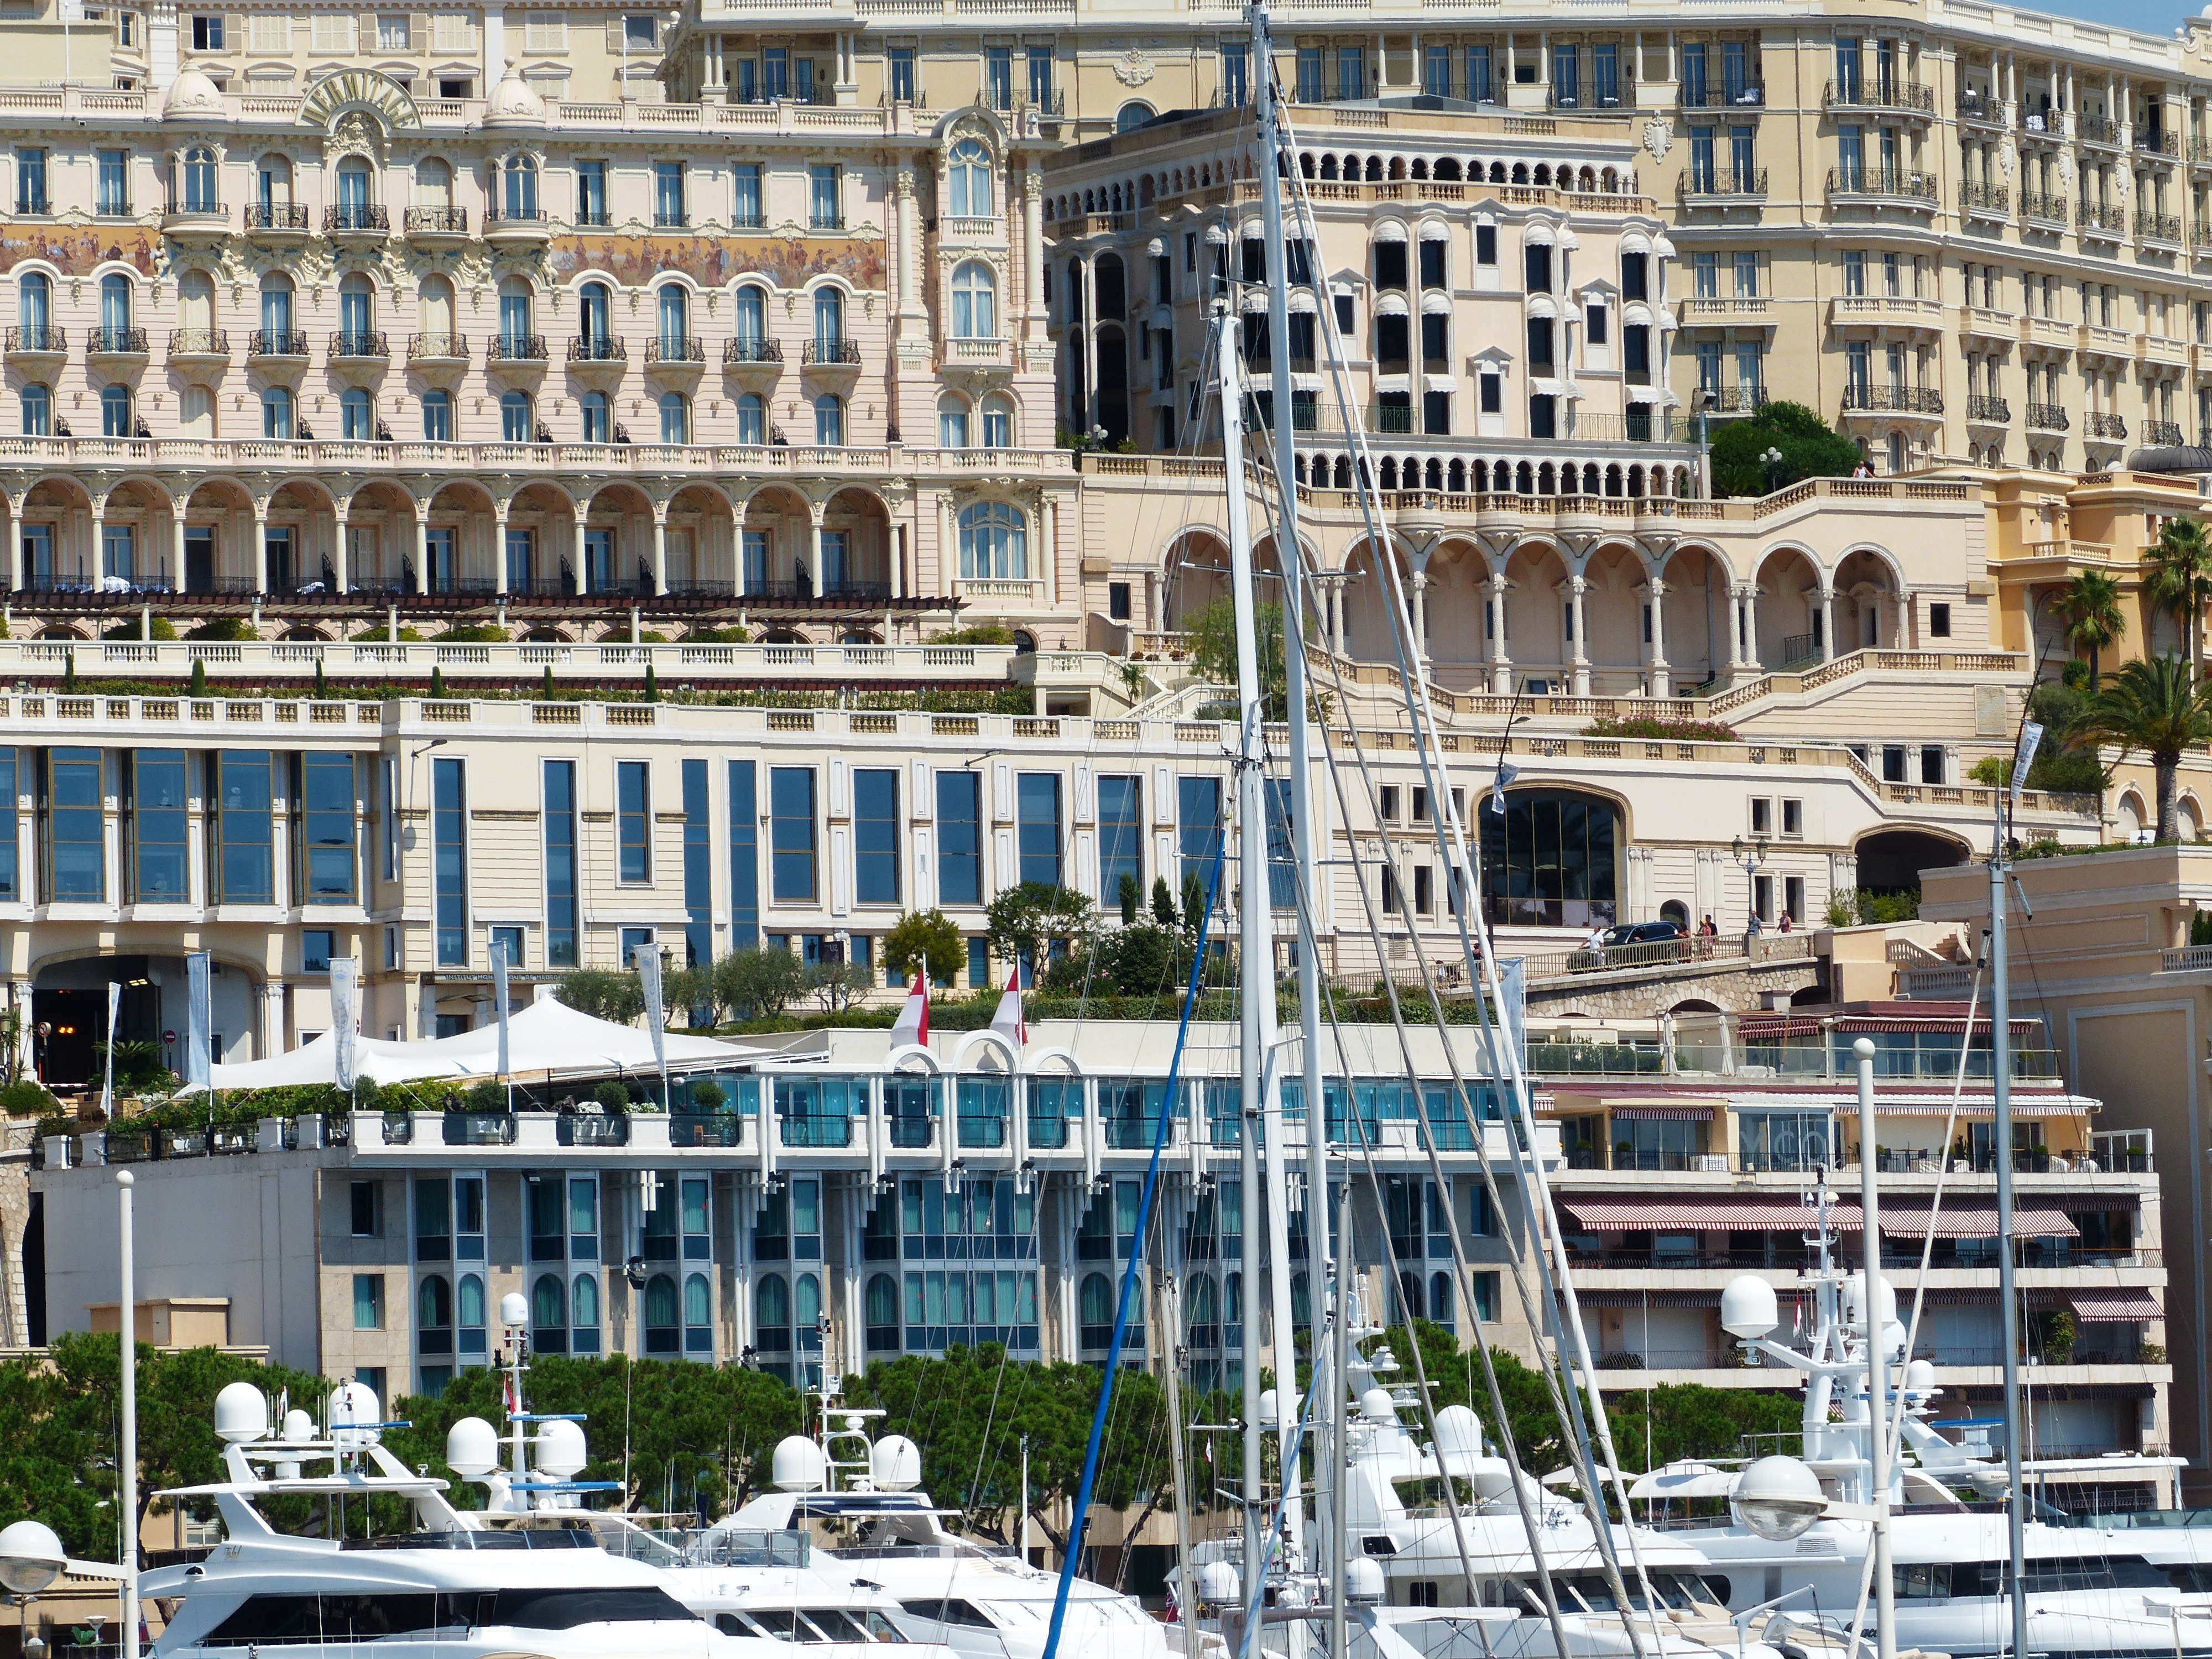
dock, architecture, building, city, cityscape, downtown, vehicle, plaza, landmark, facade, living room, marina, port, apartment, stadium, tower block, apartments, homes, ships, control, town square, monaco, pushed, yachts, condominium, neighbourhood, eng, settled, urban area, residential area